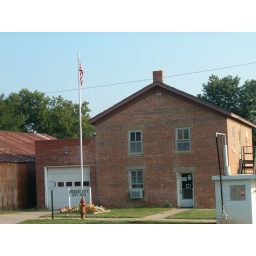
This brick building is right across the street from the courthouse in Mound City.